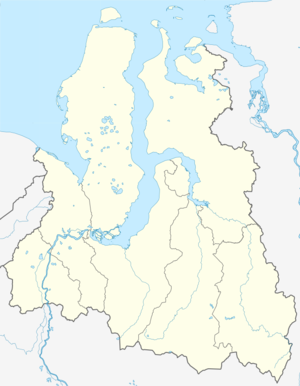
Novyj Urengoj
Novyj Urengojs beliggenhed i Jamalo-Nenetskij 66°05′05″N 76°40′44″Ø﻿ / ﻿66.0847°N 76.6789°Ø﻿ / 66.0847; 76.6789Koordinater: 66°05′05″N 76°40′44″Ø﻿ / ﻿66.0847°N 76.6789°Ø﻿ / 66.0847; 76.6789
Novyj Urengoj ligger i Jamalo-Nenetskij
Novyj Urengoj er den største by i den autonome okrug Jamalo-Nenetskij i Rusland. Novyj Urengoj ligger ved en af Purs bifloder, Jevojakha.